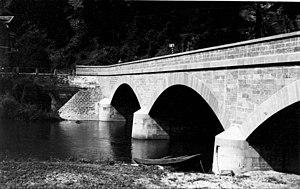
Pont de Martinrive sur l'Amblève en 1943
Martinrive est un village de la commune d'Aywaille dans la province de Liège en Région wallonne.